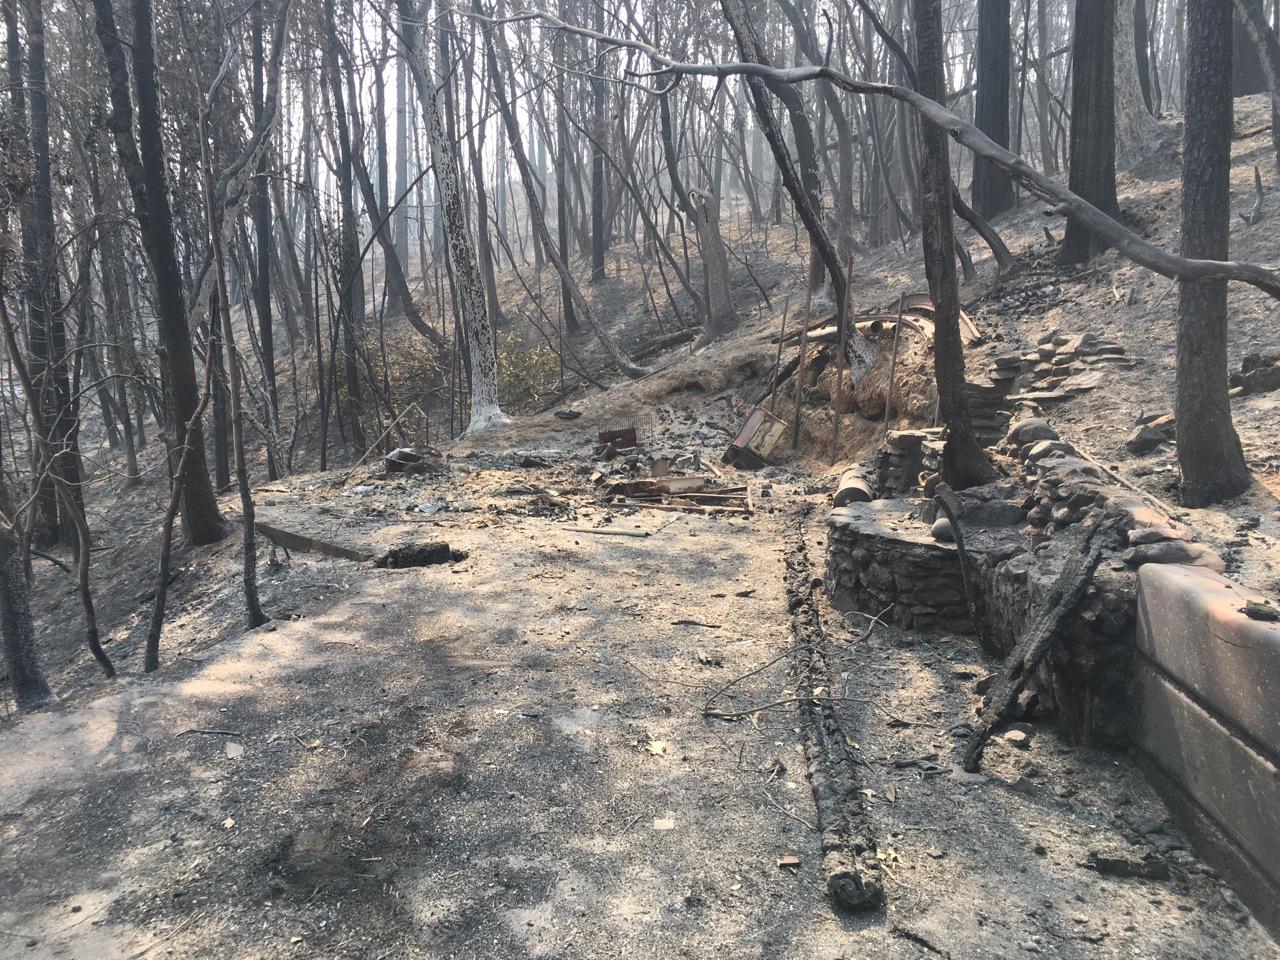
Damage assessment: destroyed